11 Churchyard Side, Nantwich

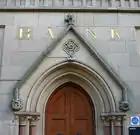
Entrance detail

11 Churchyard Side is a Victorian building in Gothic Revival style, in Nantwich, Cheshire, England. It stands on the town square, opposite the parish church (at ). Dating from 1876, the building was designed by local architect Thomas Bower as a branch of the Midland Bank, and later became a branch of Barclays. It is listed at grade II.